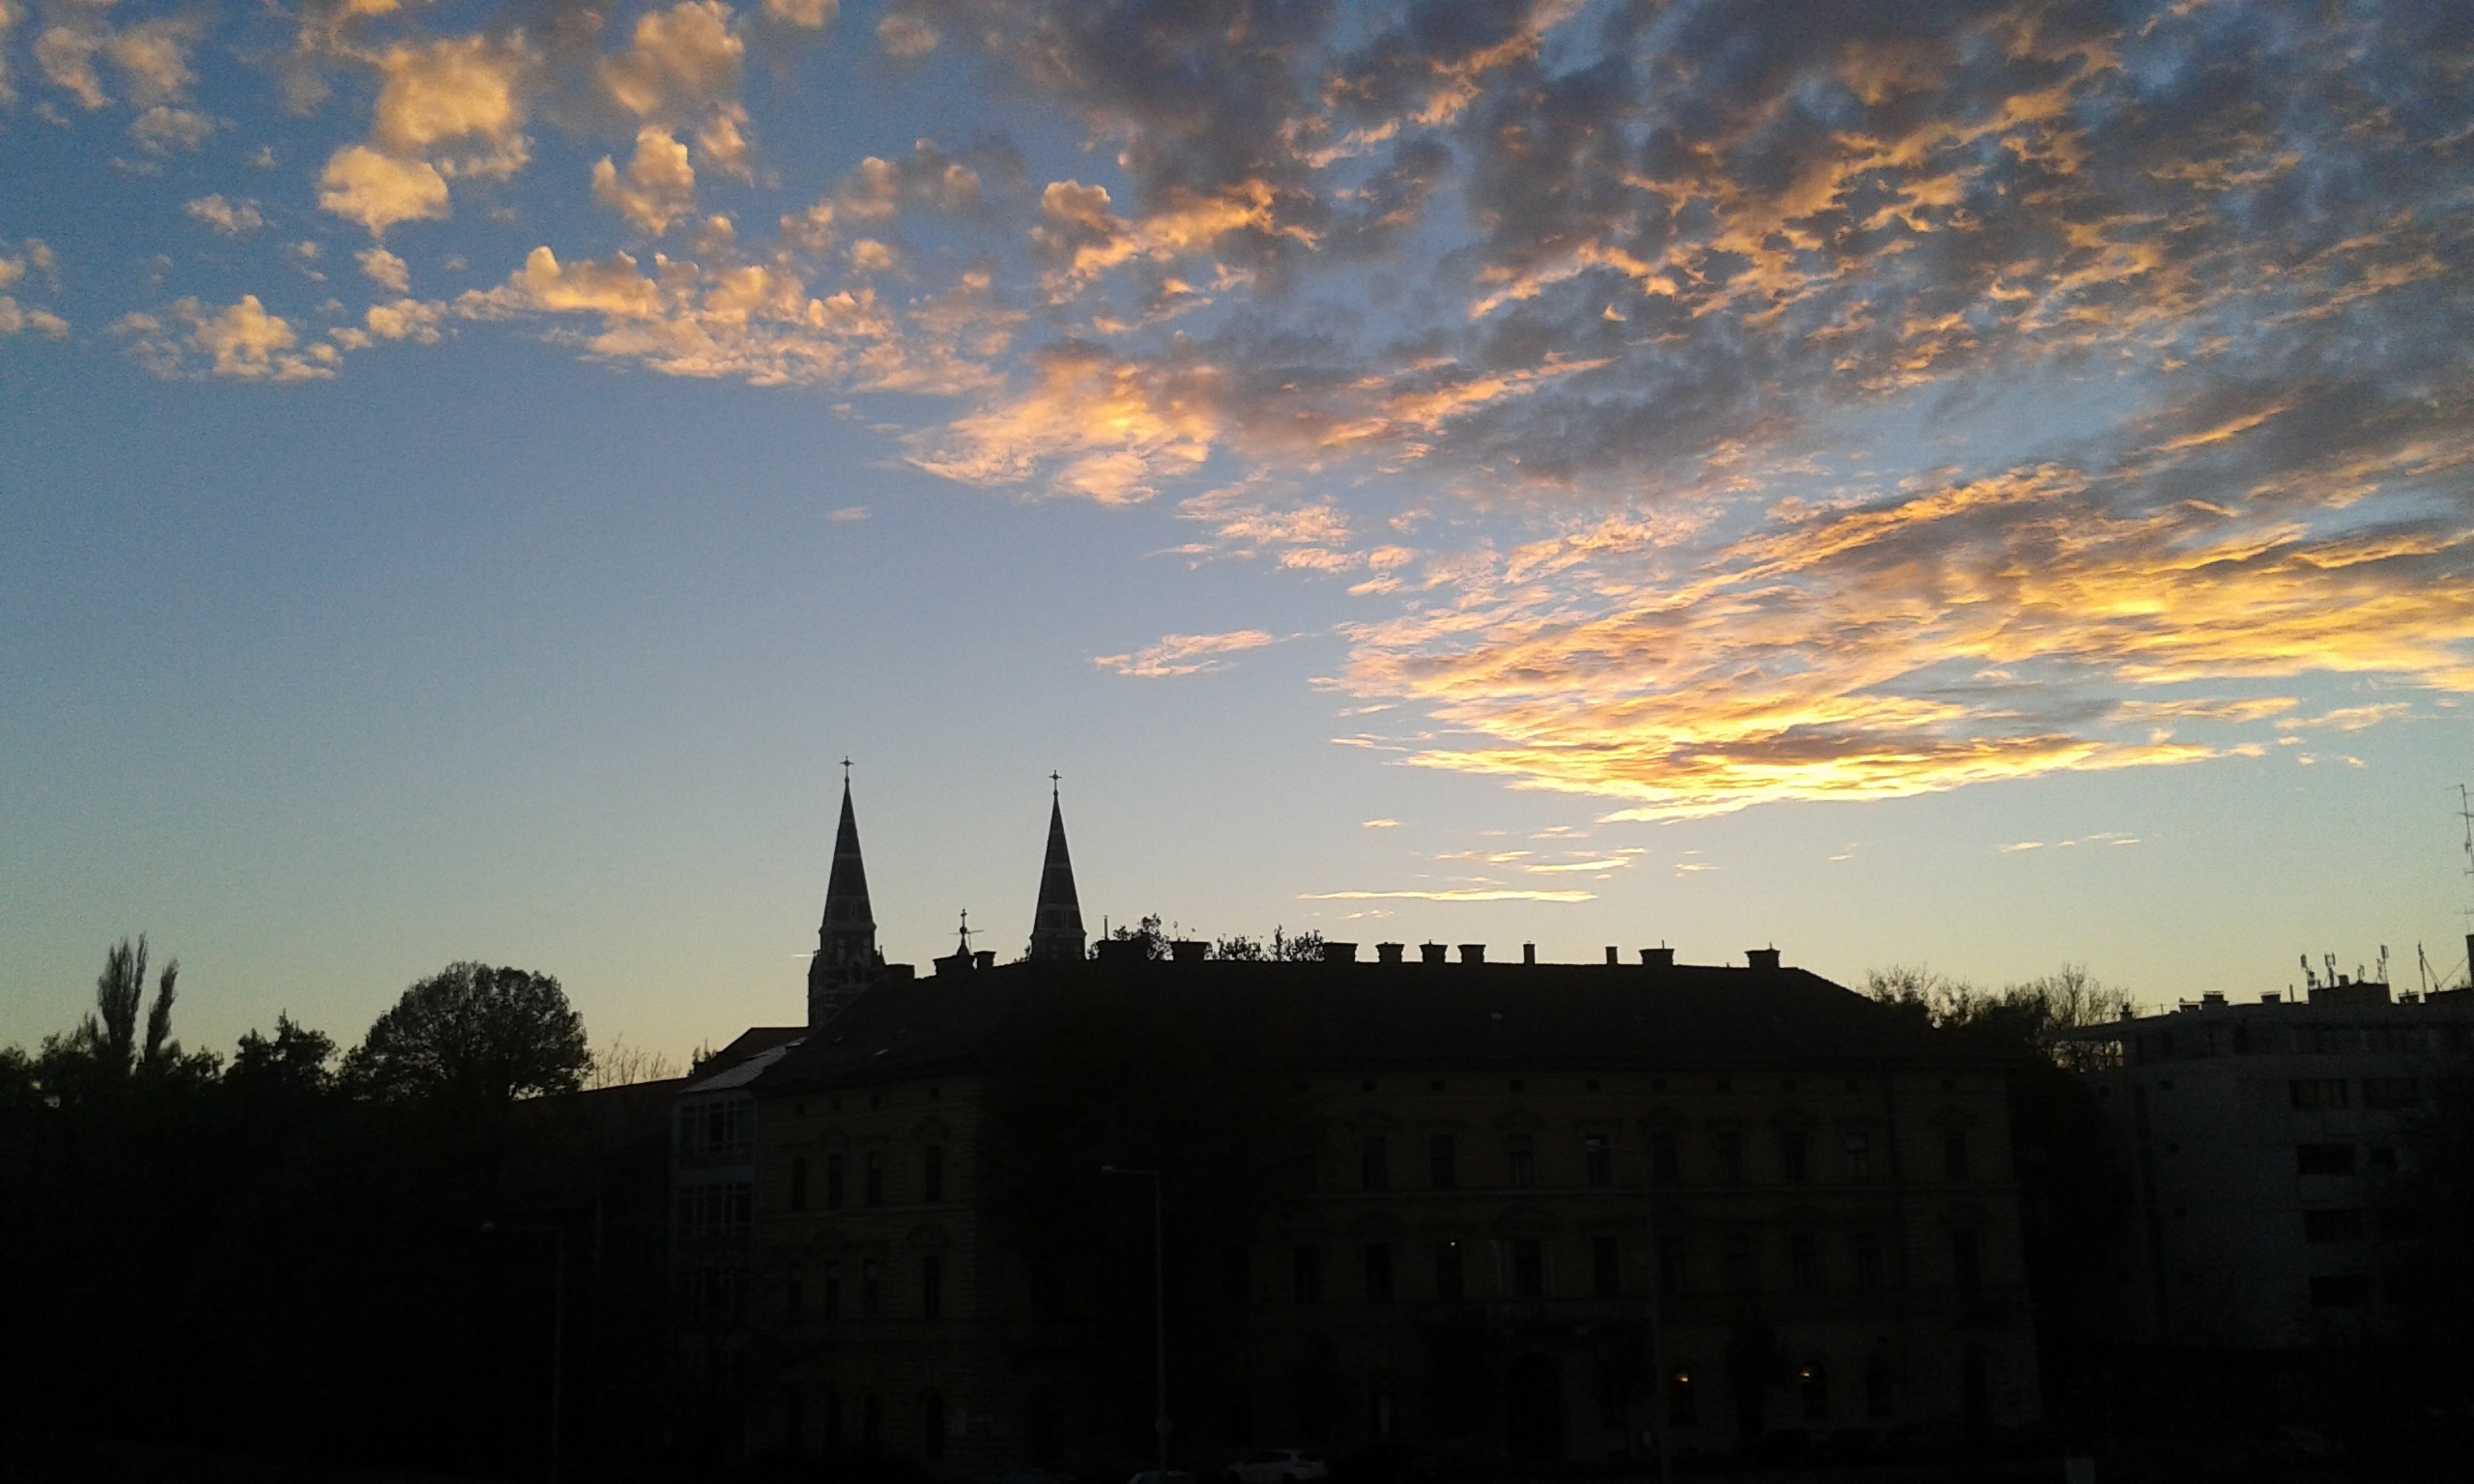
horizon, cloud, sky, sun, sunrise, sunset, skyline, sunlight, morning, dawn, atmosphere, dusk, evening, dome, afterglow, szeged hungary